Hamel, Western Australia

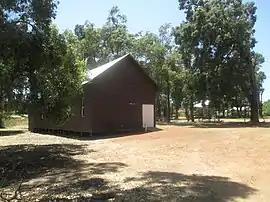
Hamel Hall

Hamel is a town located in the Peel region of Western Australia just off the South Western Highway, between Waroona (4 km to the north) and Harvey. At the 2011 census, Hamel had a population of 223.